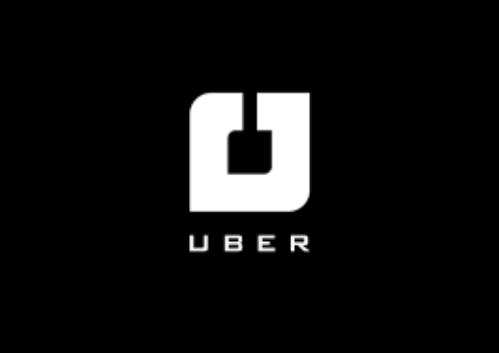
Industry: Others